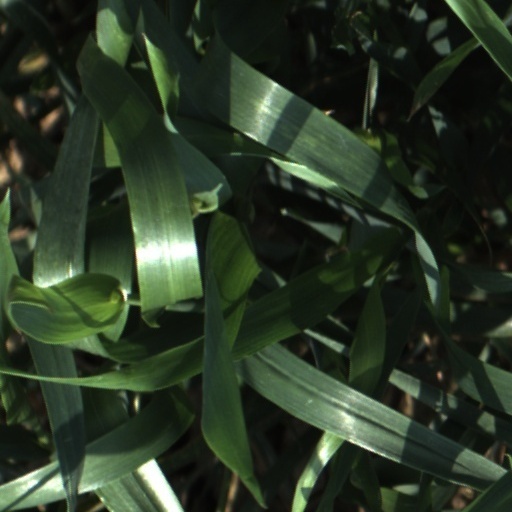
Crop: wheat